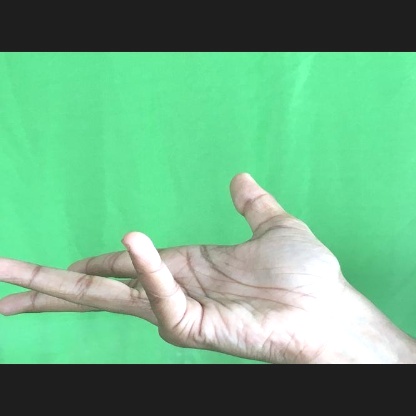
Mudra: Alapadmam